University of Nevada, Reno

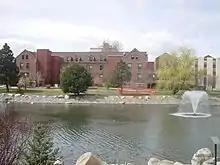
Manzanita Lake in the southwestern part of the campus.

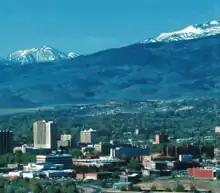
An older picture showing part of the campus in the foreground

The University of Nevada, Reno is Nevada's flagship institution of higher education. The campus is located just north of downtown Reno overlooking Truckee Meadows and the downtown casinos.